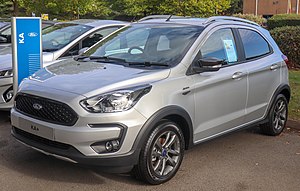
Ford Ka / Tredje generation
Ford Ka+ Active
Ford Ka er en mikrobil, der primært bliver markedsført i Europa. Ka-modellen blev introduceret i 1996, og anden generation kom på markedet i 2008.